Steenwijkerland

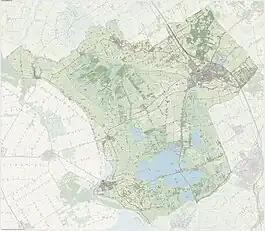
"Dutch Topographic map of Steenwijkerland, June 2015"

Steenwijkerland (or ) is a municipality in the province of Overijssel, in the eastern Netherlands. Prior to a name change in 2003, it was known as Steenwijk.